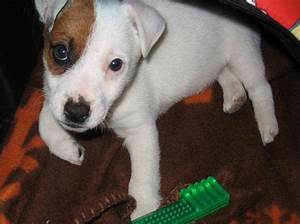
Label: dog